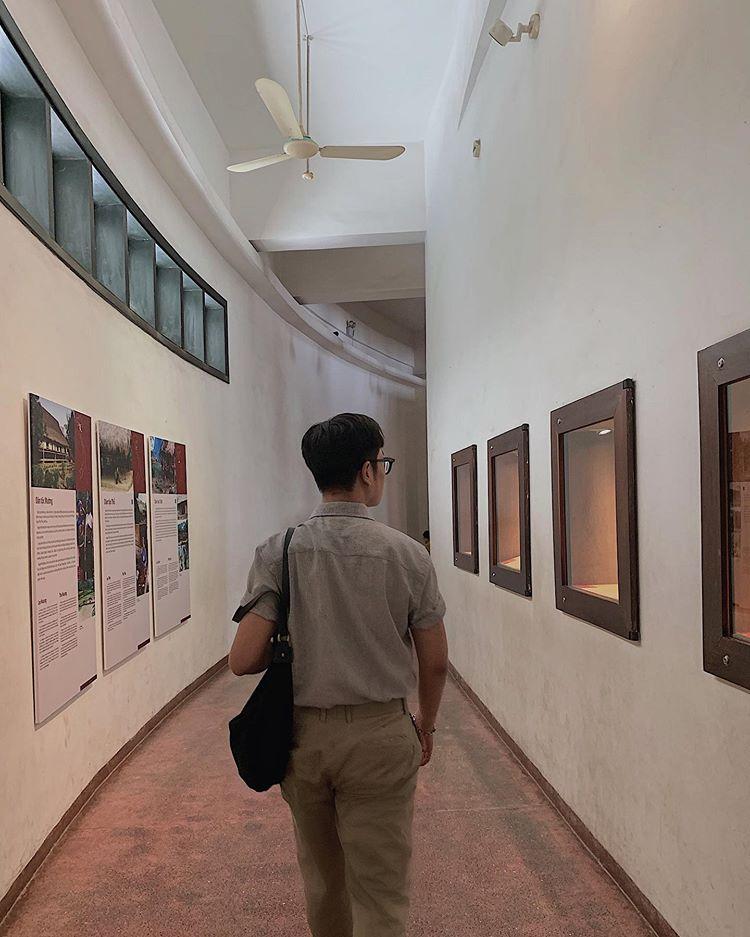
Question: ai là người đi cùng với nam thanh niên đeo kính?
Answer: không có ai đi cùng nam thanh niên đeo kính cả